North–South railway (Vietnam)

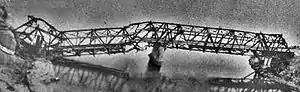
Thanh Hóa Bridge, damaged by smart bombs

A particularly difficult target for the U.S. Air Force was the Thanh Hóa Bridge, a well-defended combined road/rail bridge in Thanh Hóa Province. One of the first attacks on the bridge took place on 3–4 April 1965. Despite dropping 239 tons of bombs on the bridge during the raid, the bridge remained serviceable; additionally, three American F-105 aircraft were shot down during the raid. The U.S. Navy also conducted Alpha strikes on the bridge. Several times, traffic over the bridge was interrupted, but every time, the North Vietnamese dutifully repaired the damage. The bridge was eventually destroyed by laser-guided smart bombs during separate raids on 27 April and 13 May 1972, as part of Operation Linebacker.